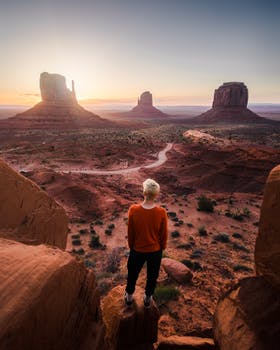
Label: No Watermark